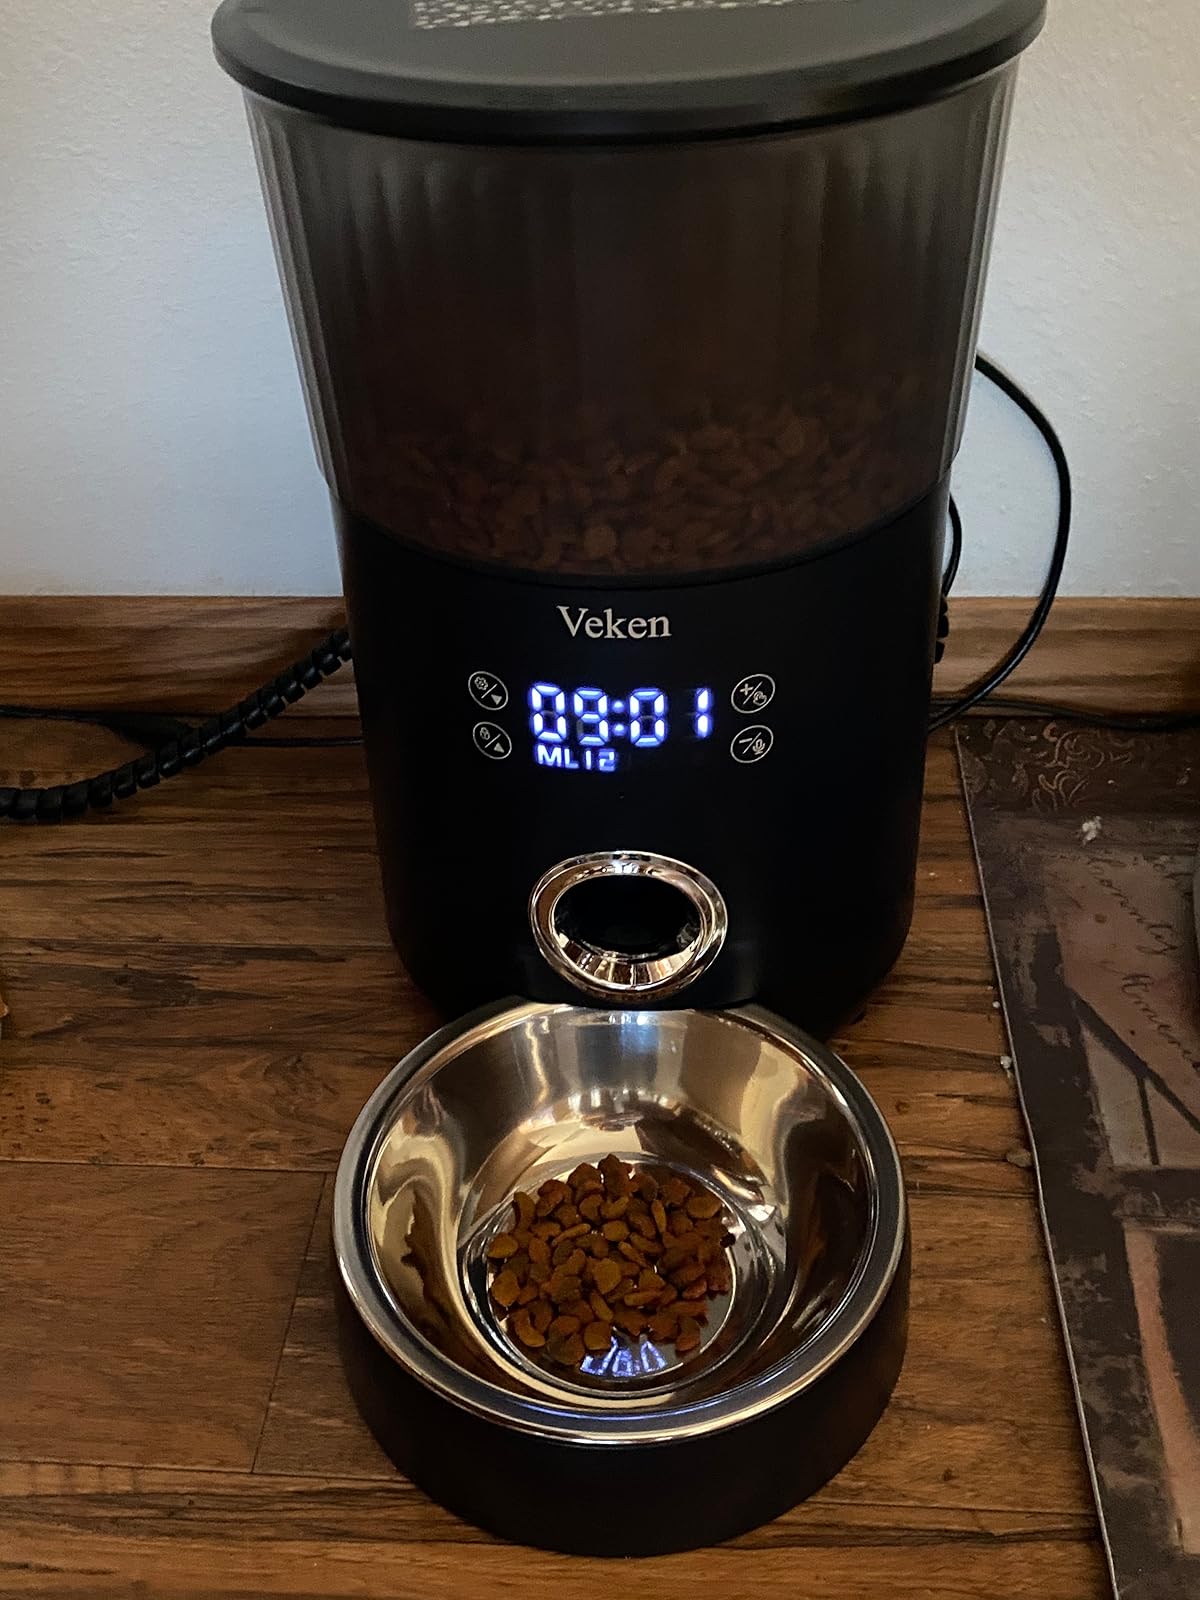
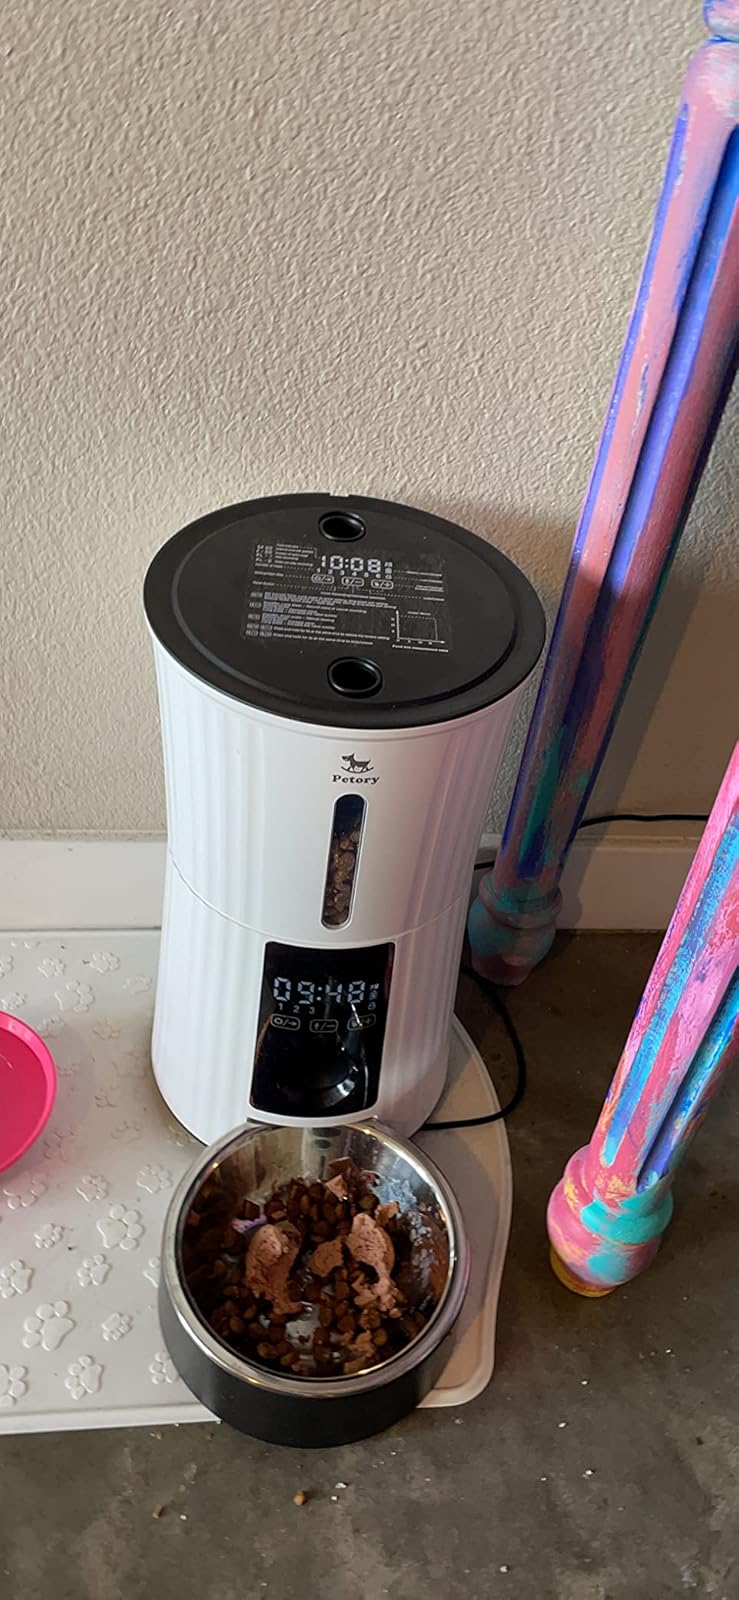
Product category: items_feeder
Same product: no